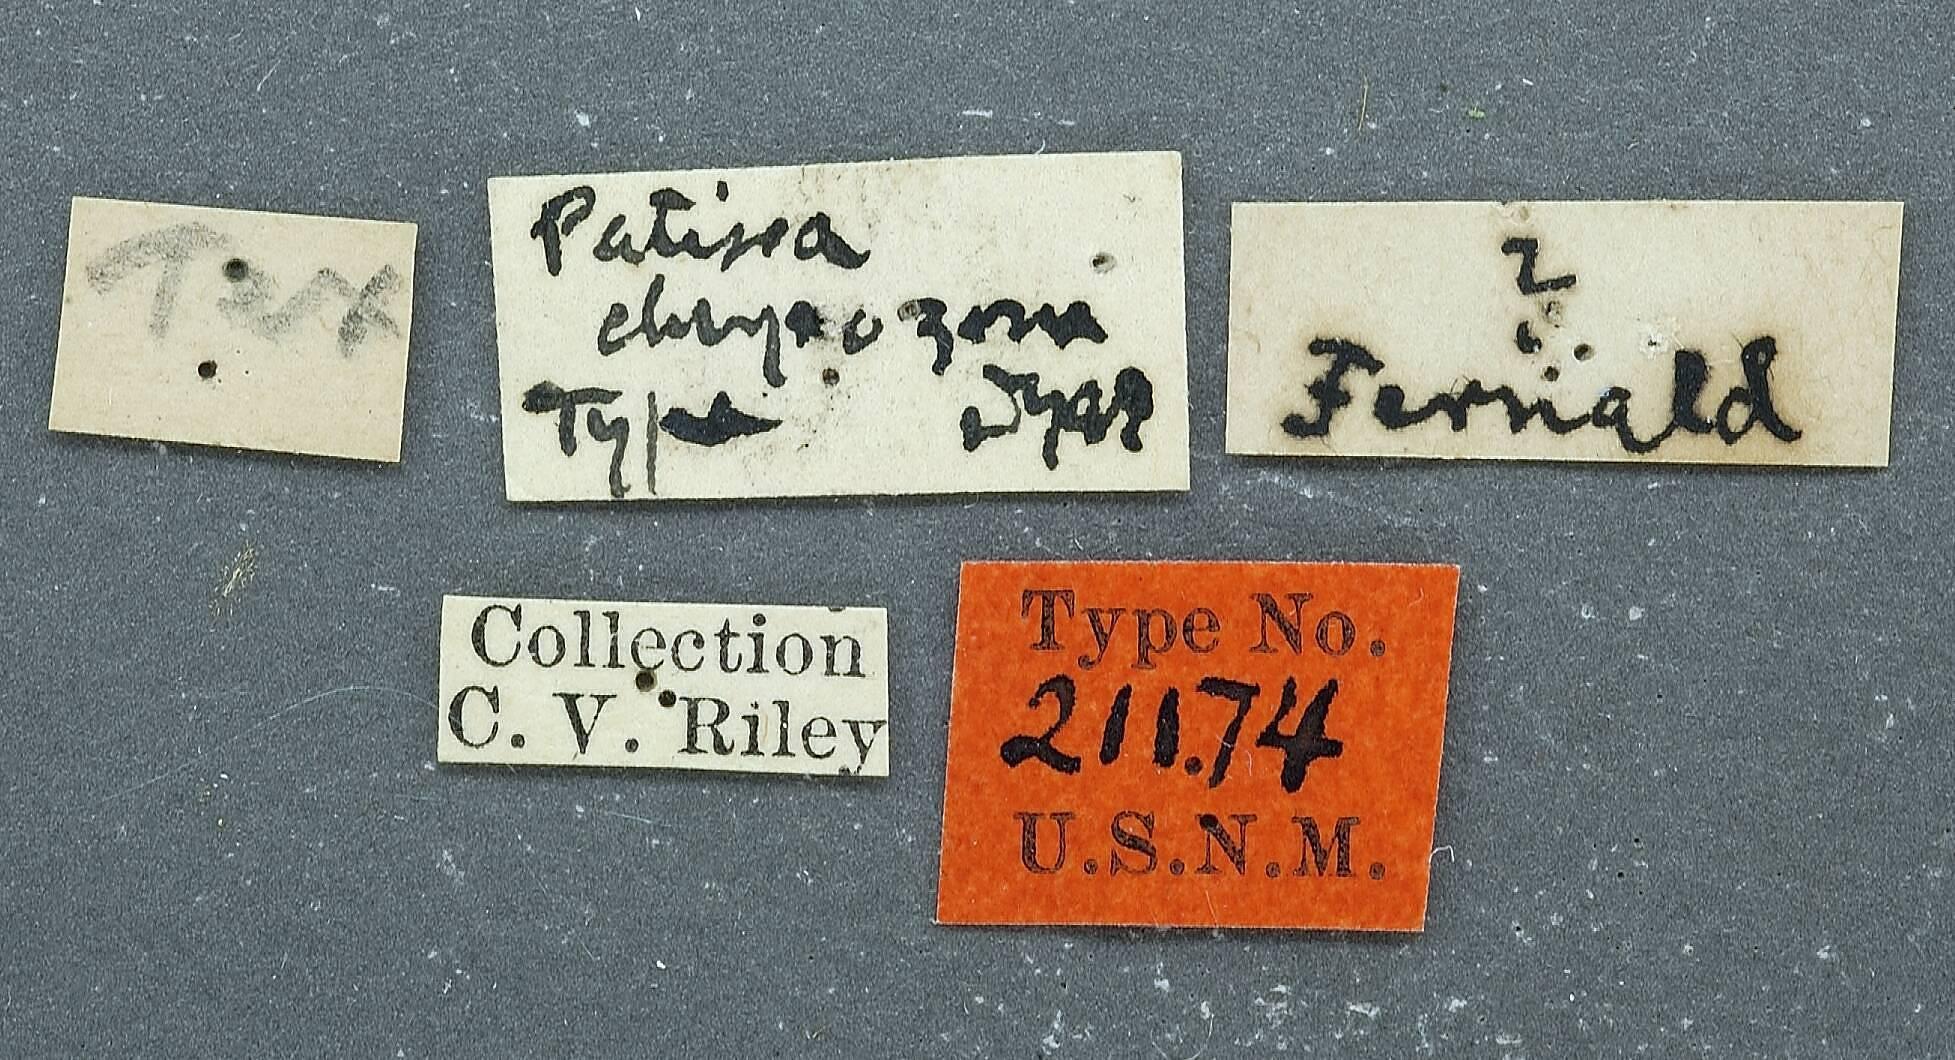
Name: Patissa chrysozona
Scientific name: Patissa chrysozona Dyar, 1917
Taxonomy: Animalia, Arthropoda, Insecta, Lepidoptera, Pyralidae
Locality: [Not Stated], Texas, United States
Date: [Not stated]